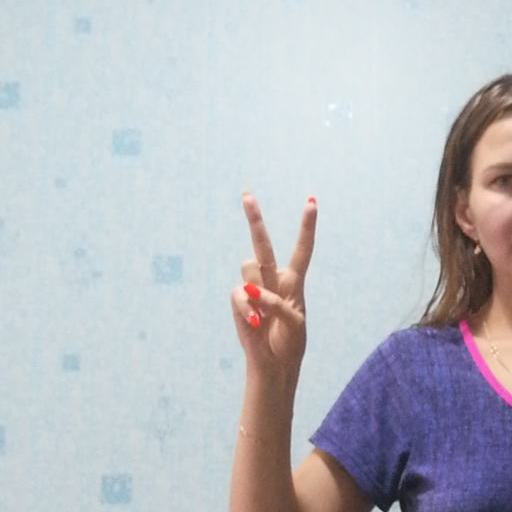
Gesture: peace